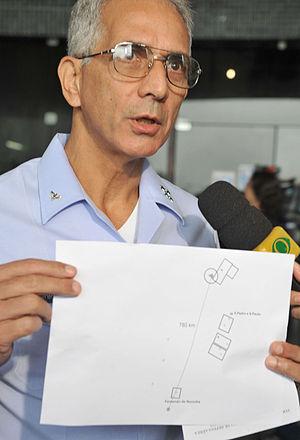
Le général de brigade Ramon Cardoso Borges parle de l'opération à la recherche de l'épave de l'avion. Português: O brigadeiro Ramon Borges Cardoso fala sobre a operação em busca dos destroços do avião.
Le 1ᵉʳ juin 2009, l'Airbus A330-200 assurant le vol Air France 447 entre Rio et Paris s'abîme dans l'océan Atlantique, entraînant la mort des 228 personnes à bord. C'est l'accident le plus meurtrier de l'histoire d'Air France.